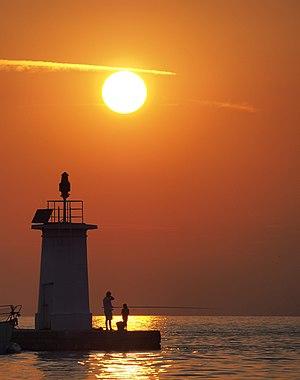
Novigrad est une ville et une municipalité située en Istrie, dans le comitat d'Istrie, en Croatie. Au recensement de 2001, la municipalité comptait 4 002 habitants, dont 69,87 % de Croates et 12,77 % d'Italiens, et la ville seule comptait 2 629 habitants.